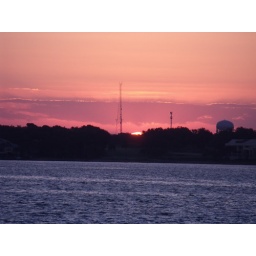
the bright red sun peeks over the trees